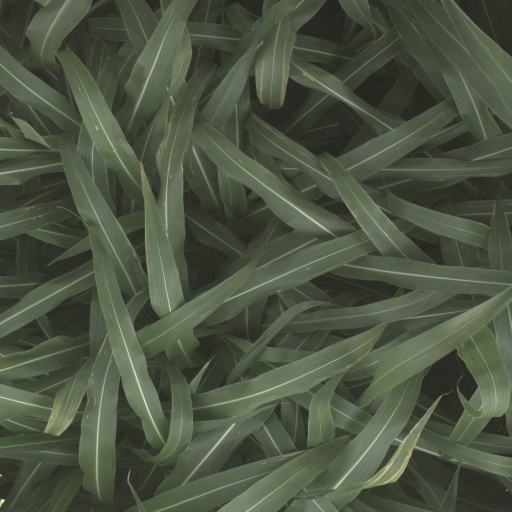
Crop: sorghum